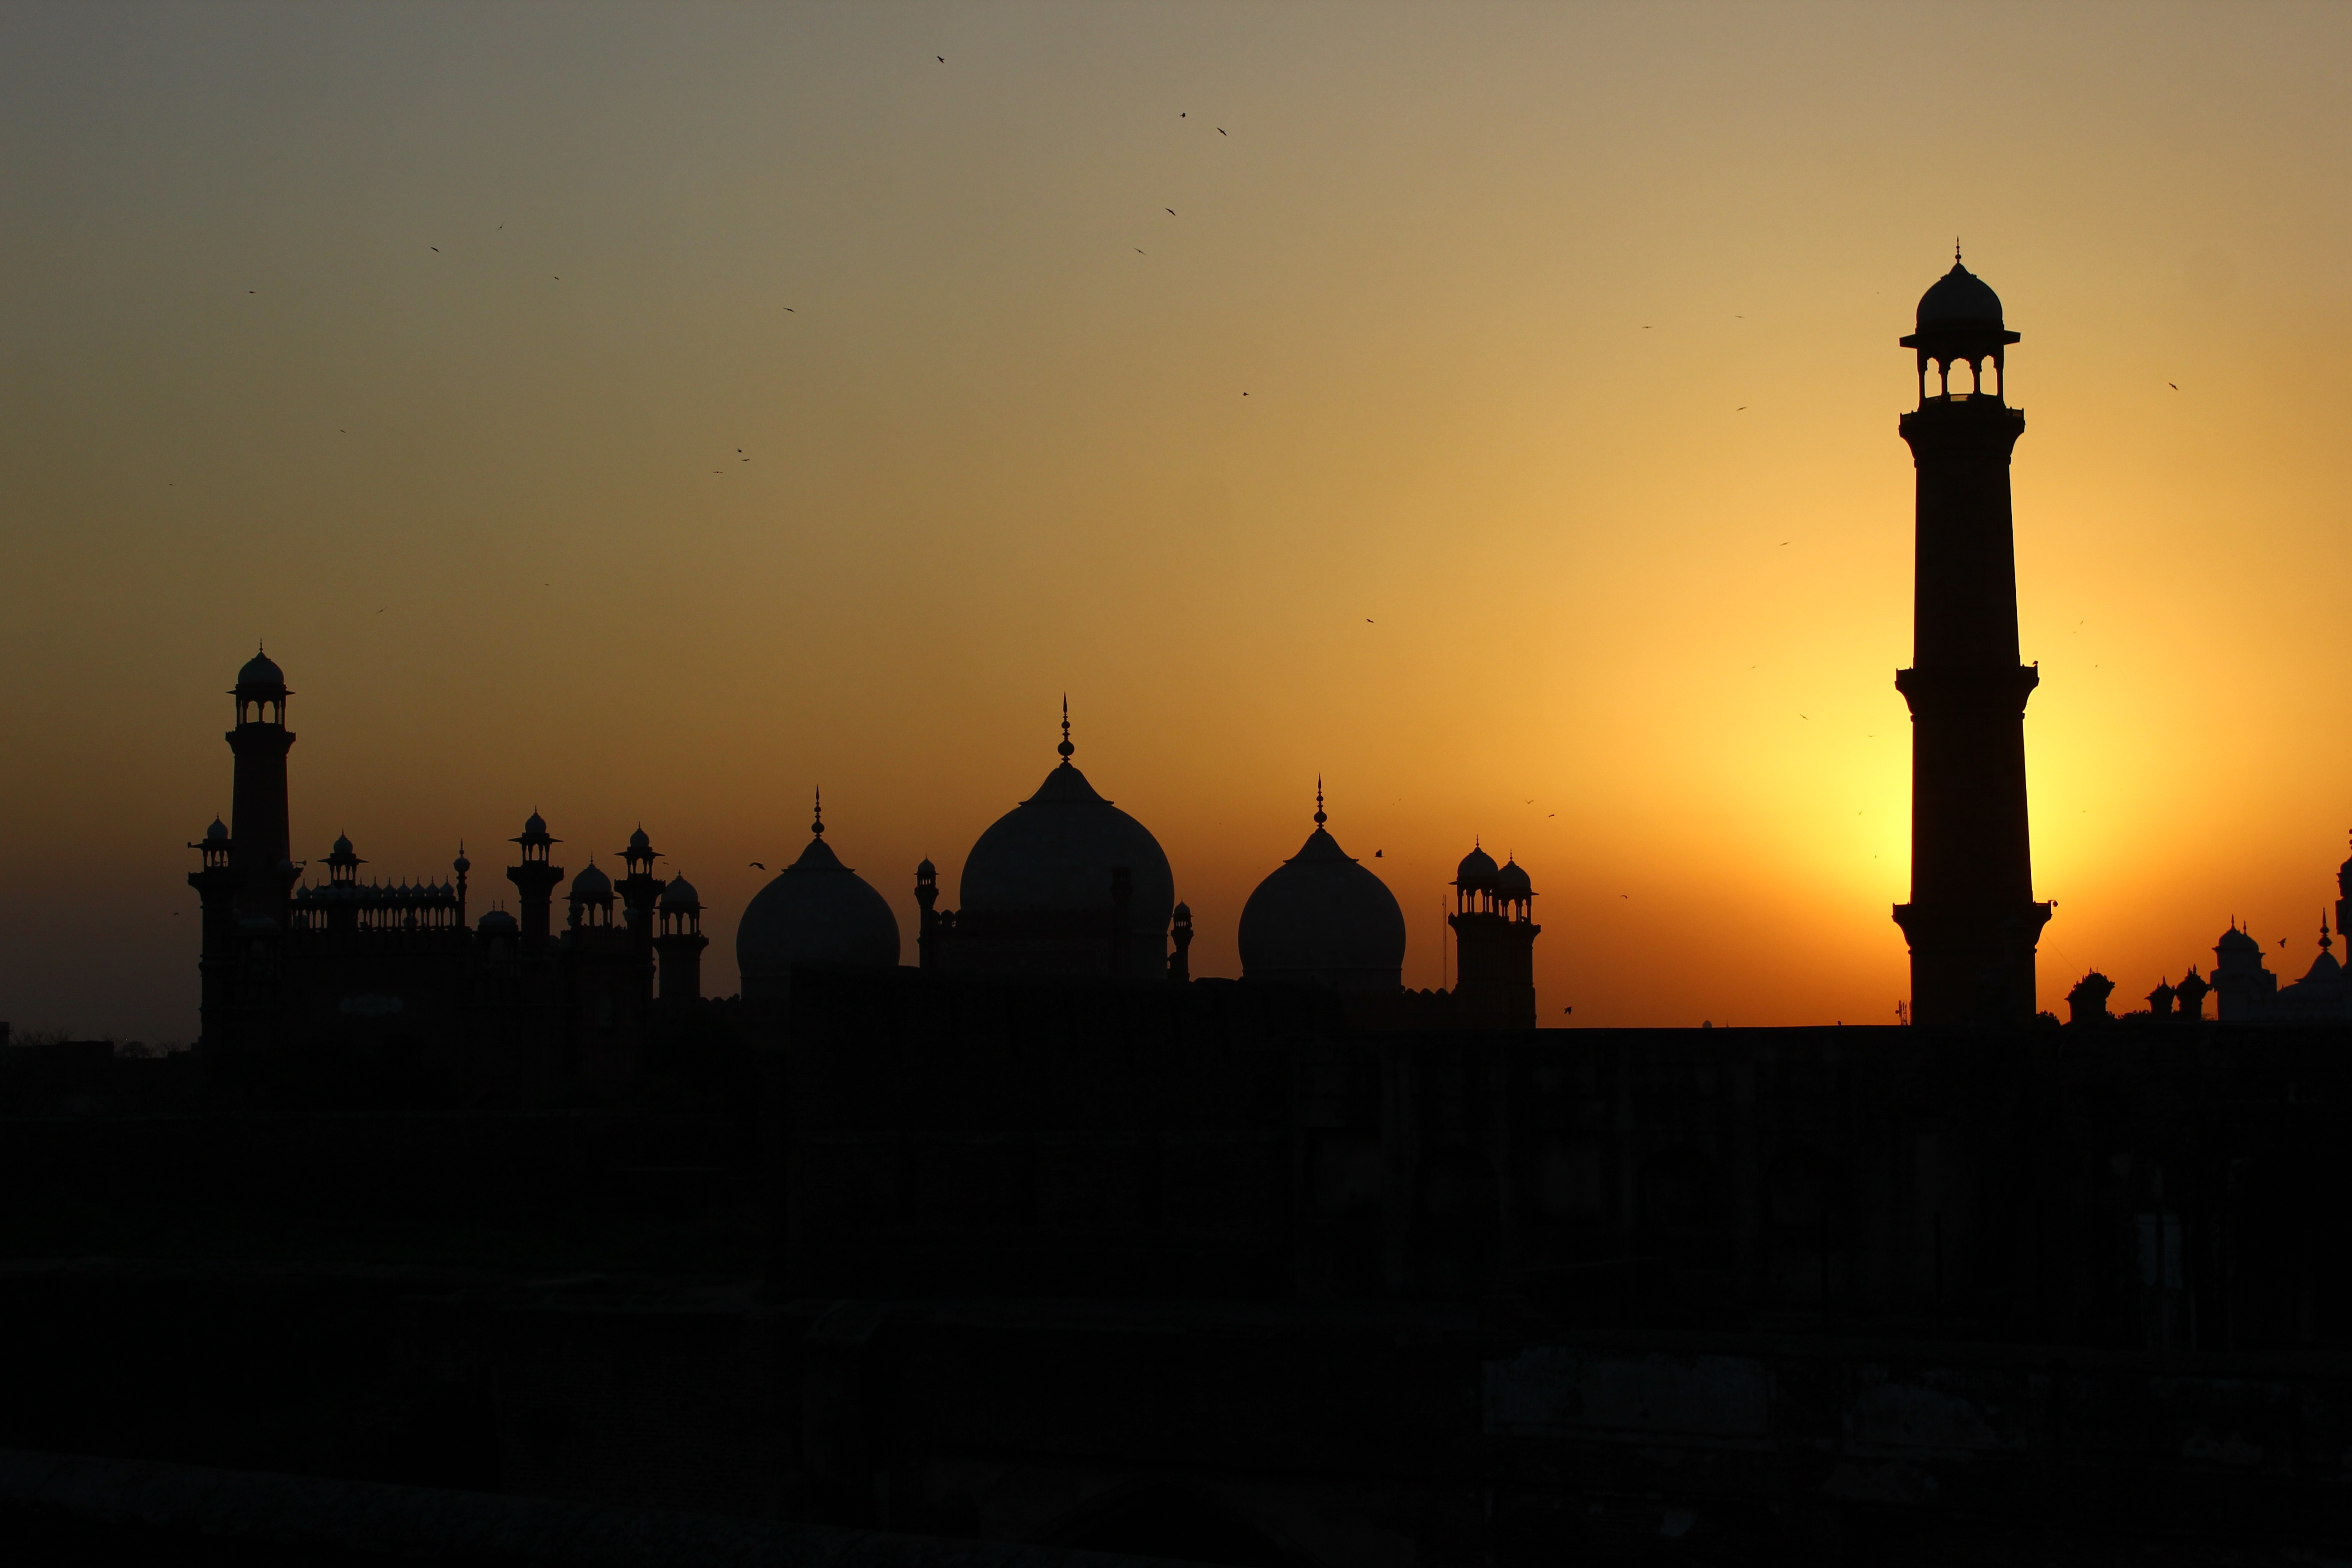
horizon, silhouette, architecture, sunrise, sunset, skyline, night, morning, dawn, city, cityscape, tourist, dusk, evening, tower, landmark, fort, mughal, pakistan, lahore